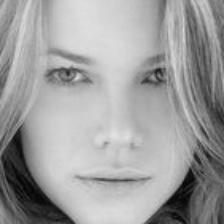
Label: faces